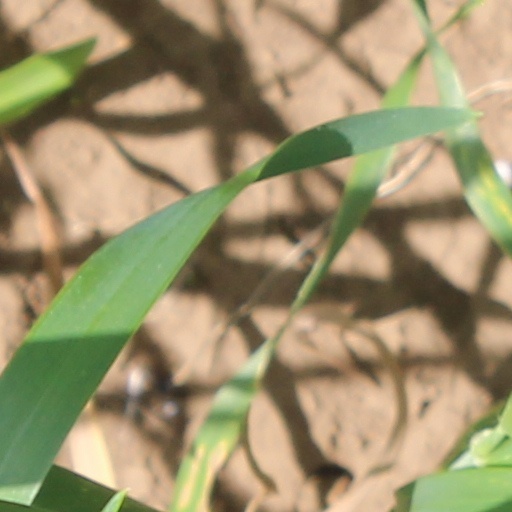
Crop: wheat